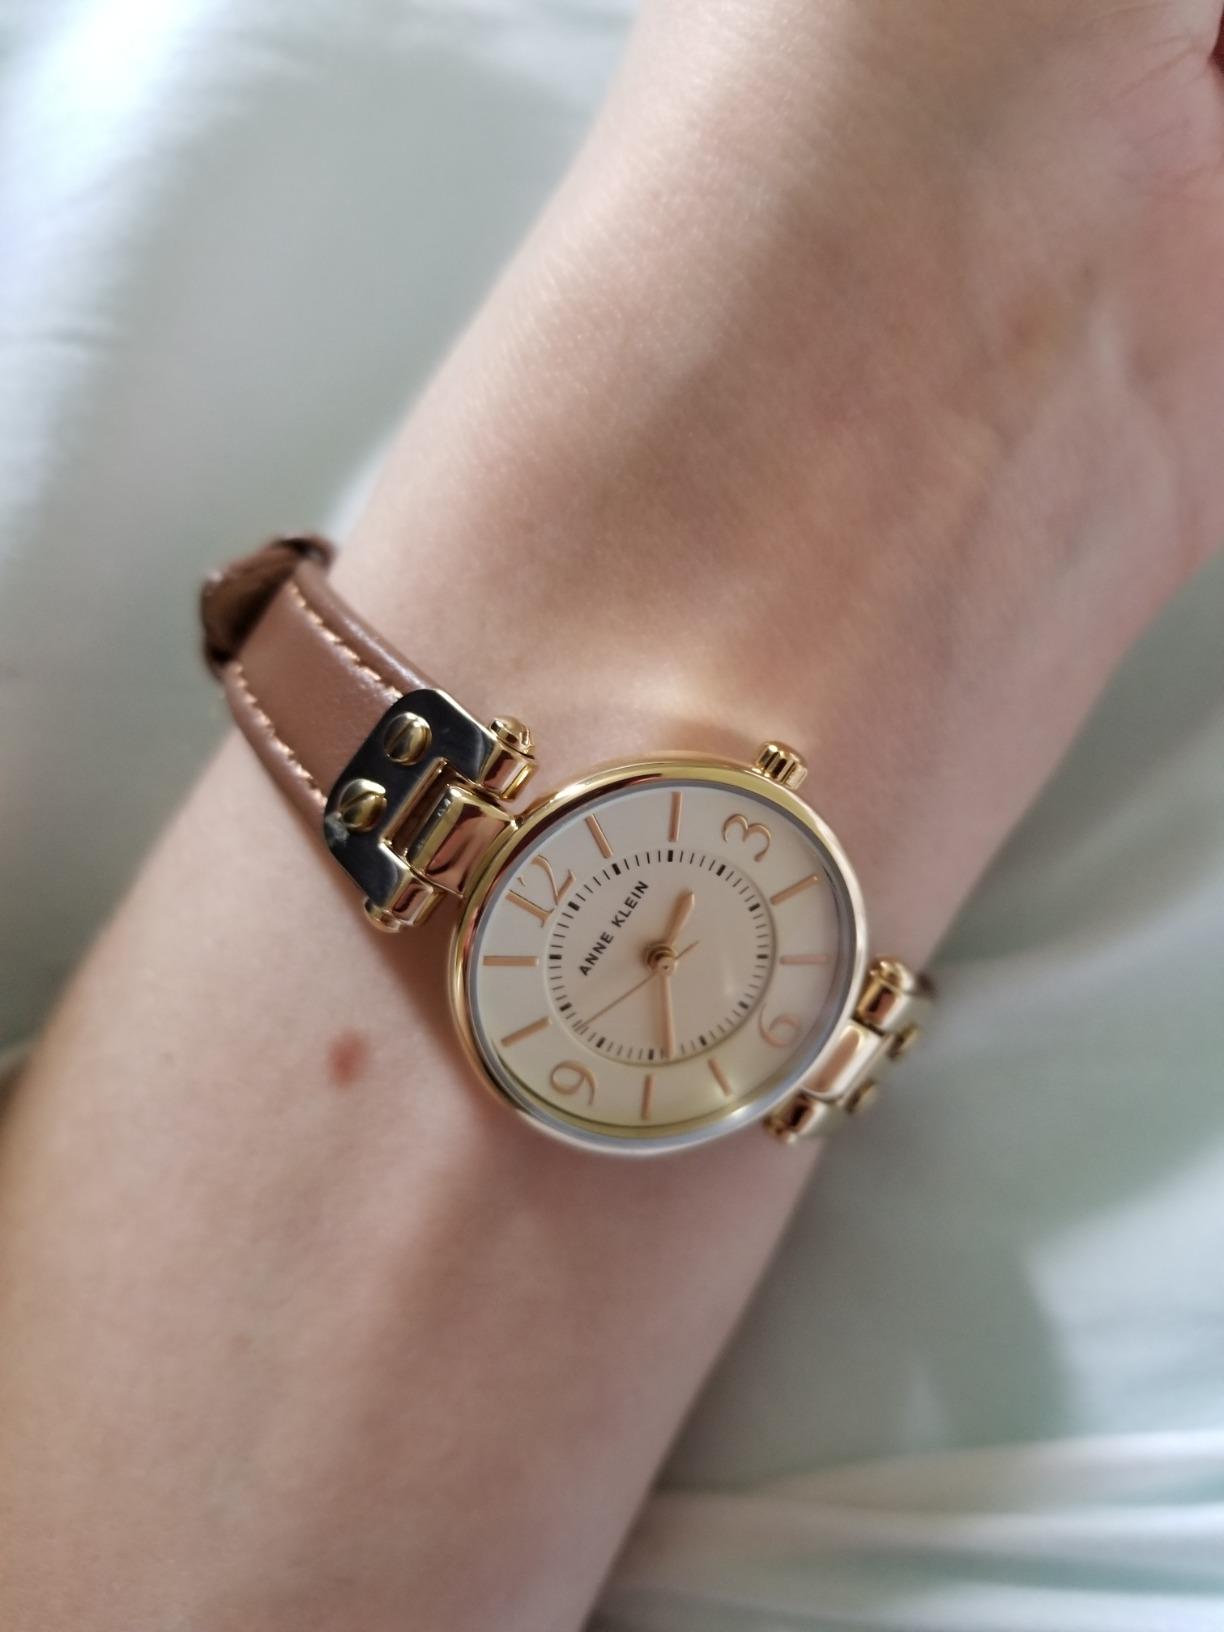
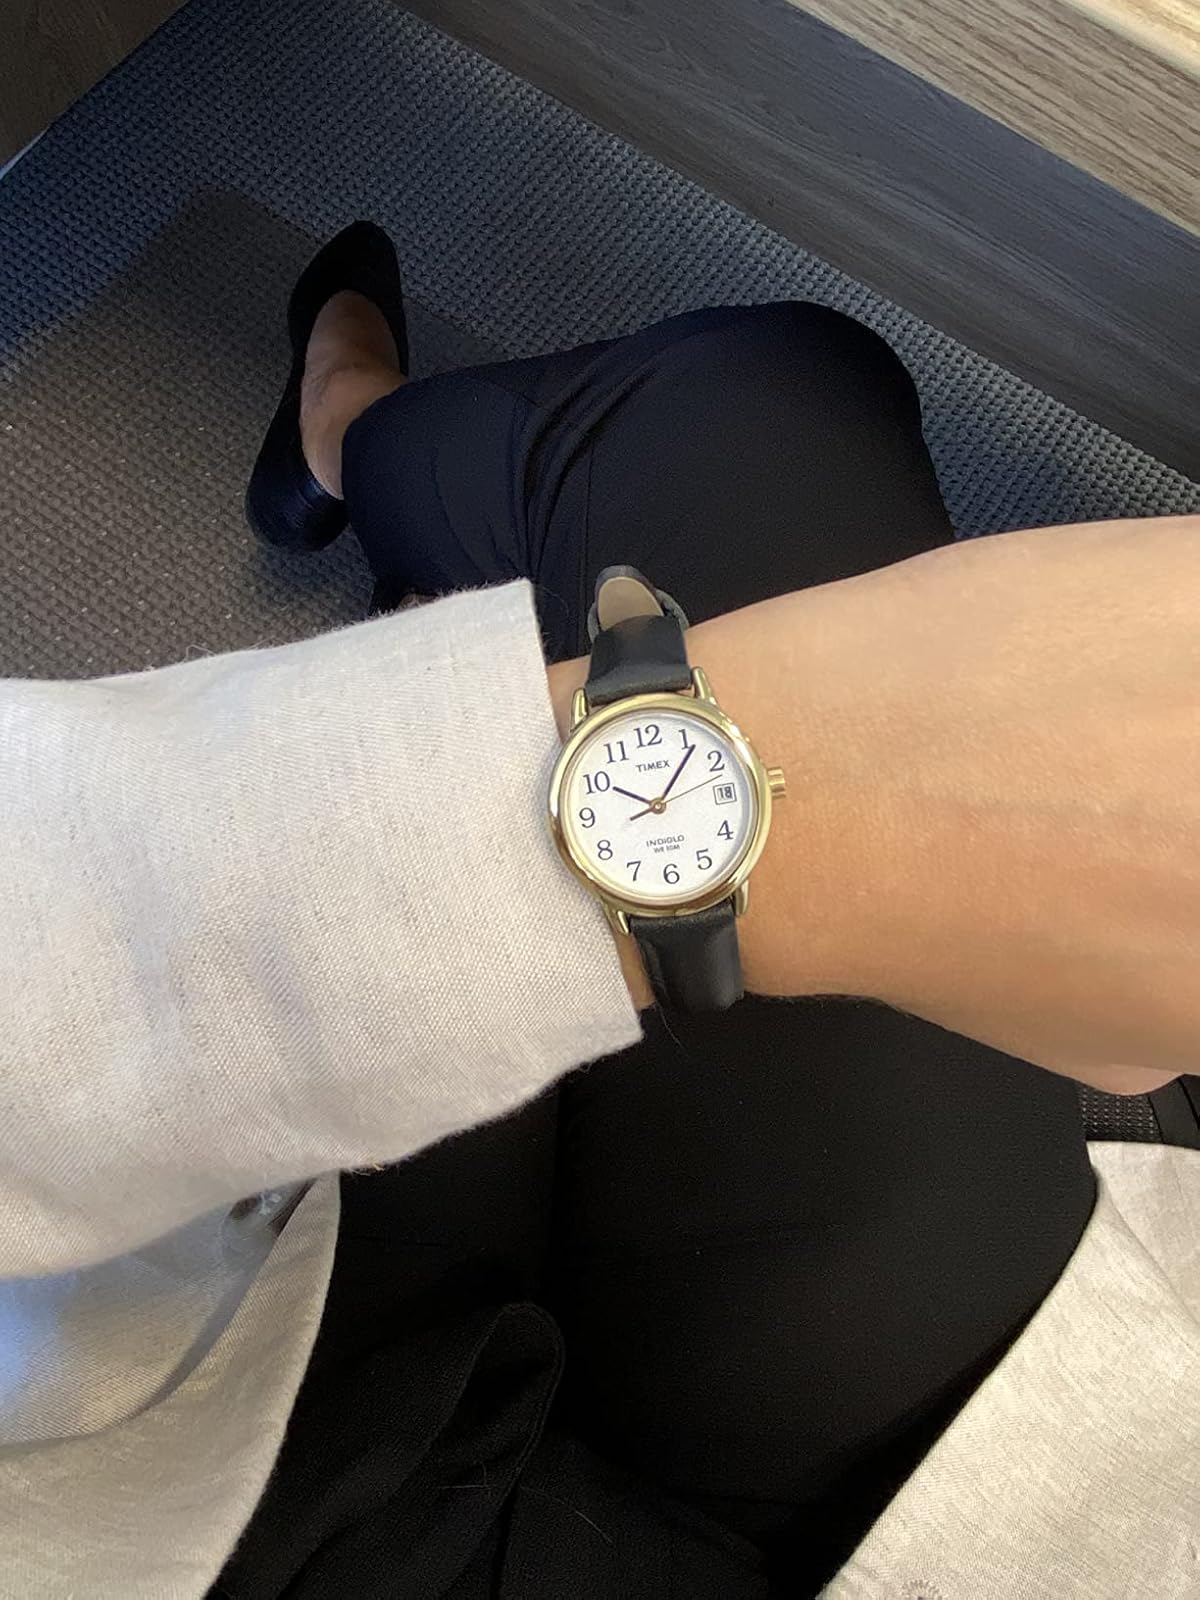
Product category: accessories_watch
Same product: no